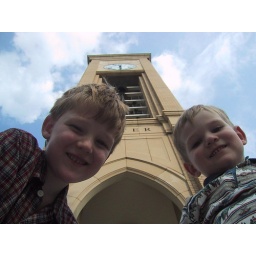
Boys under clock tower